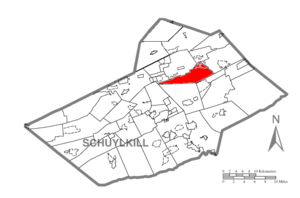
Ryan Township est un township situé au nord-est de la partie centrale du comté de Schuylkill, en Pennsylvanie, aux États-Unis. En 2010, il comptait une population de 2 459 habitants.